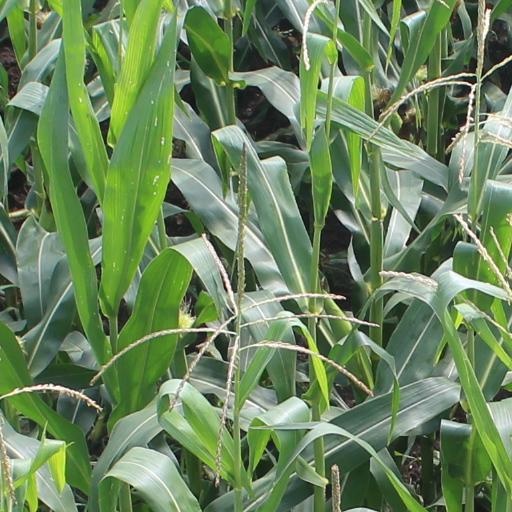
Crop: maize; corn